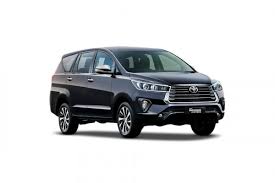
Label: noambulance